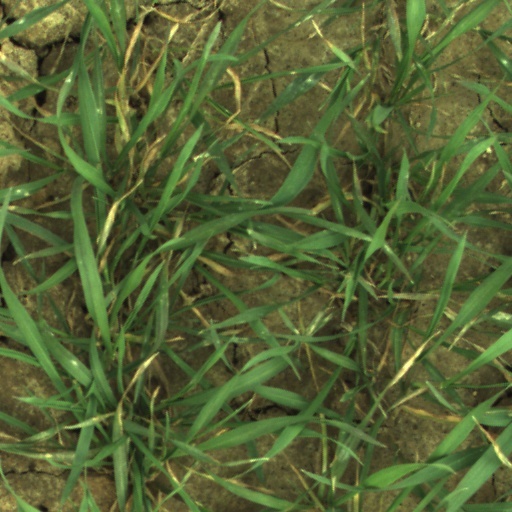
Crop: wheat